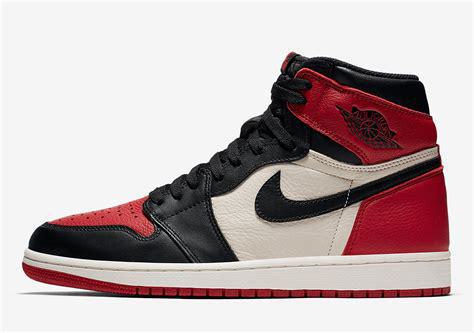
Brand: Jordan
Model: 1 Retro OG